Harry Salisbury

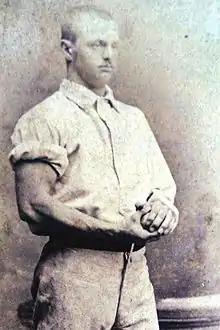
Salisbury in 1877

Henry Houston Salisbury (May 15, 1855 – March 29, 1933) was an American pitcher in Major League Baseball.